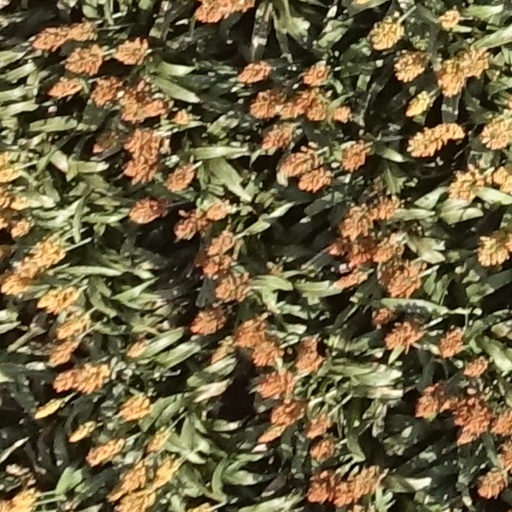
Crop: sorghum